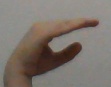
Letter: jeem